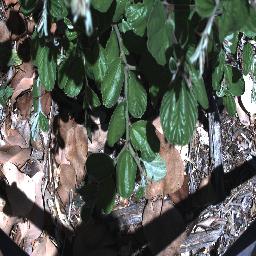
Label: chinee_apple